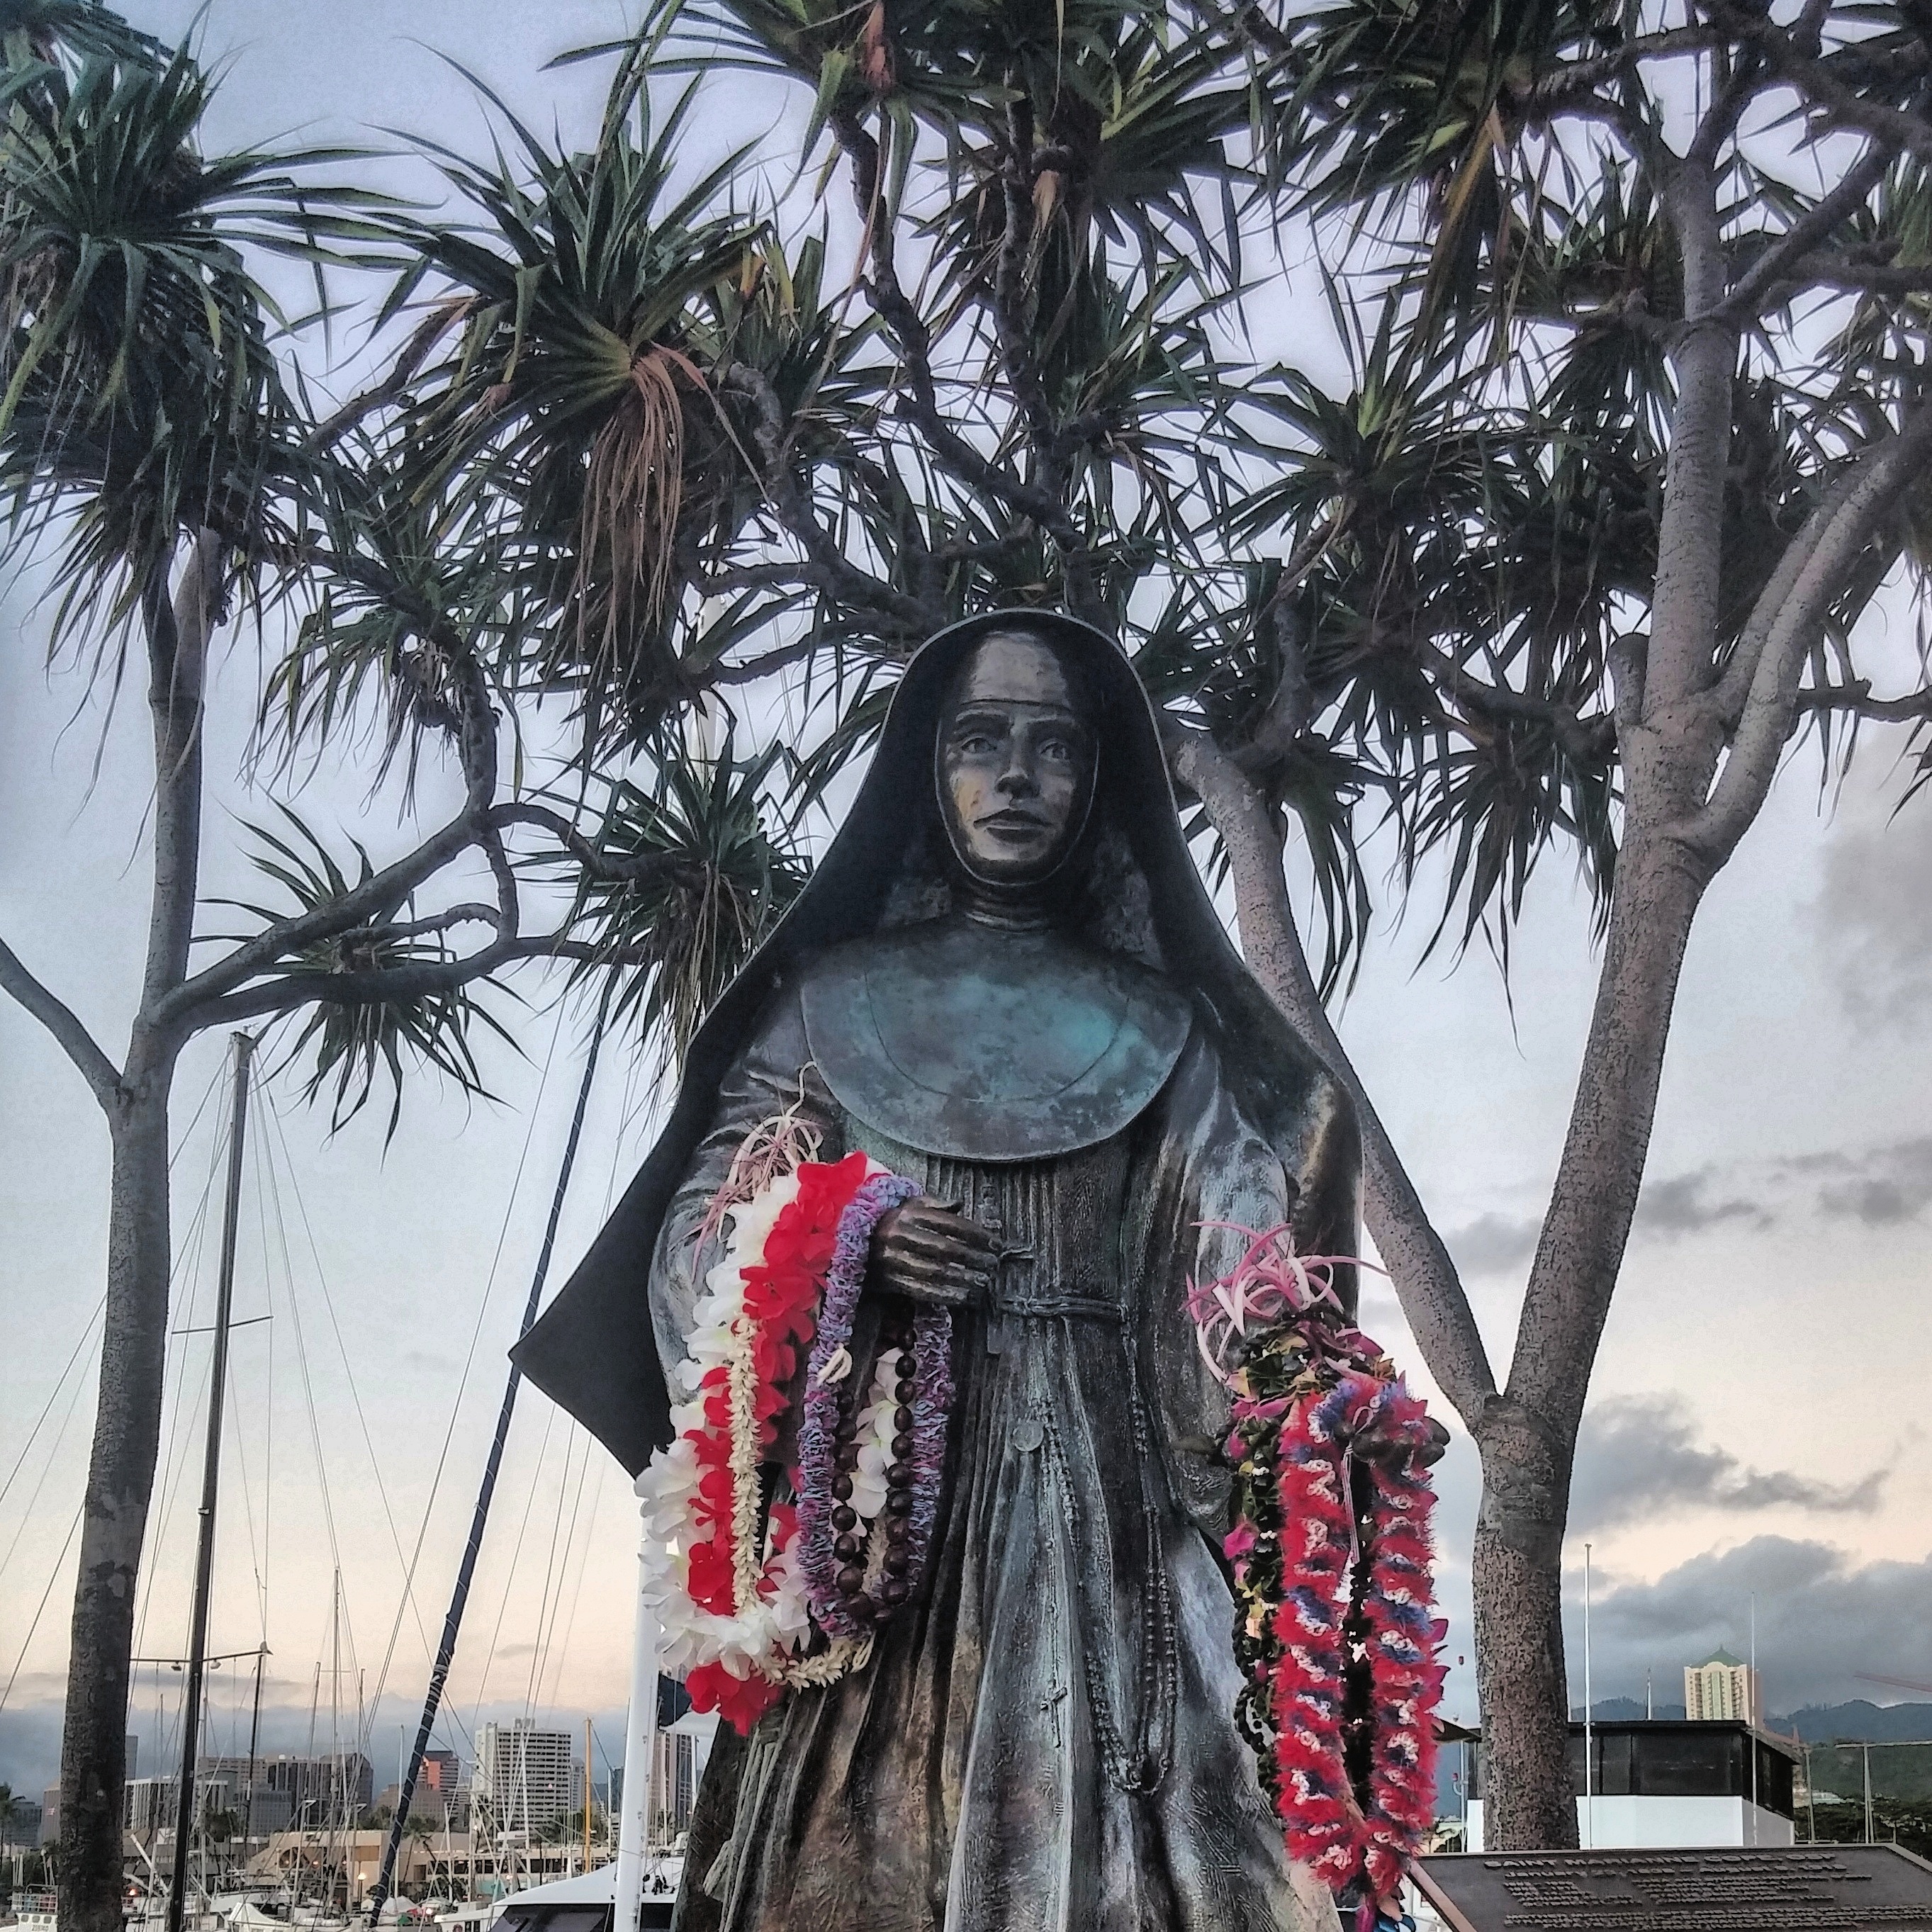
tree, people, flower, monument, travel, statue, symbol, religion, church, christian, tribe, sculpture, religious, grace, temple, saint, prayer, holy, sacred, statute, marianne